Tynset (novel)

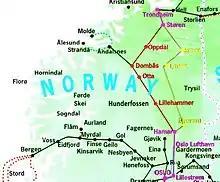
Map of Norwegian railway lines mentioned in "Tynset"

He finds "a branch line that runs from Hamar to Stören, passing through Elverum, Tynset, and Røros". He contemplates the sound of the station names and the images they evoke in him. He is particularly fascinated by Tynset, where he has never been. He later determines to go to Tynset, but he becomes distracted as he gets up to go through the house, up to the top floor past where Hamlet's father often stands.